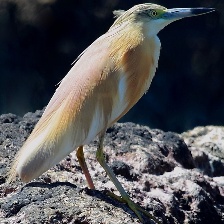
Species: SQUACCO HERON
Scientific name: ARDEOLA RALLOIDES
ImageNet parent category: little_blue_heron